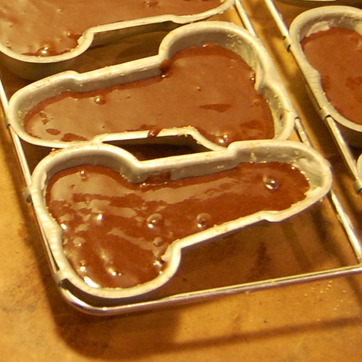
Material: food